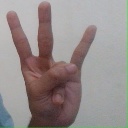
अक्षर: क्ष